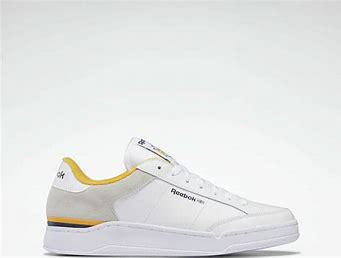
Brand: Reebok
Model: Ad Court